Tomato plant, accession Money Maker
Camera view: horizontal (90 deg, fisheye); turntable rotation: 330 degrees
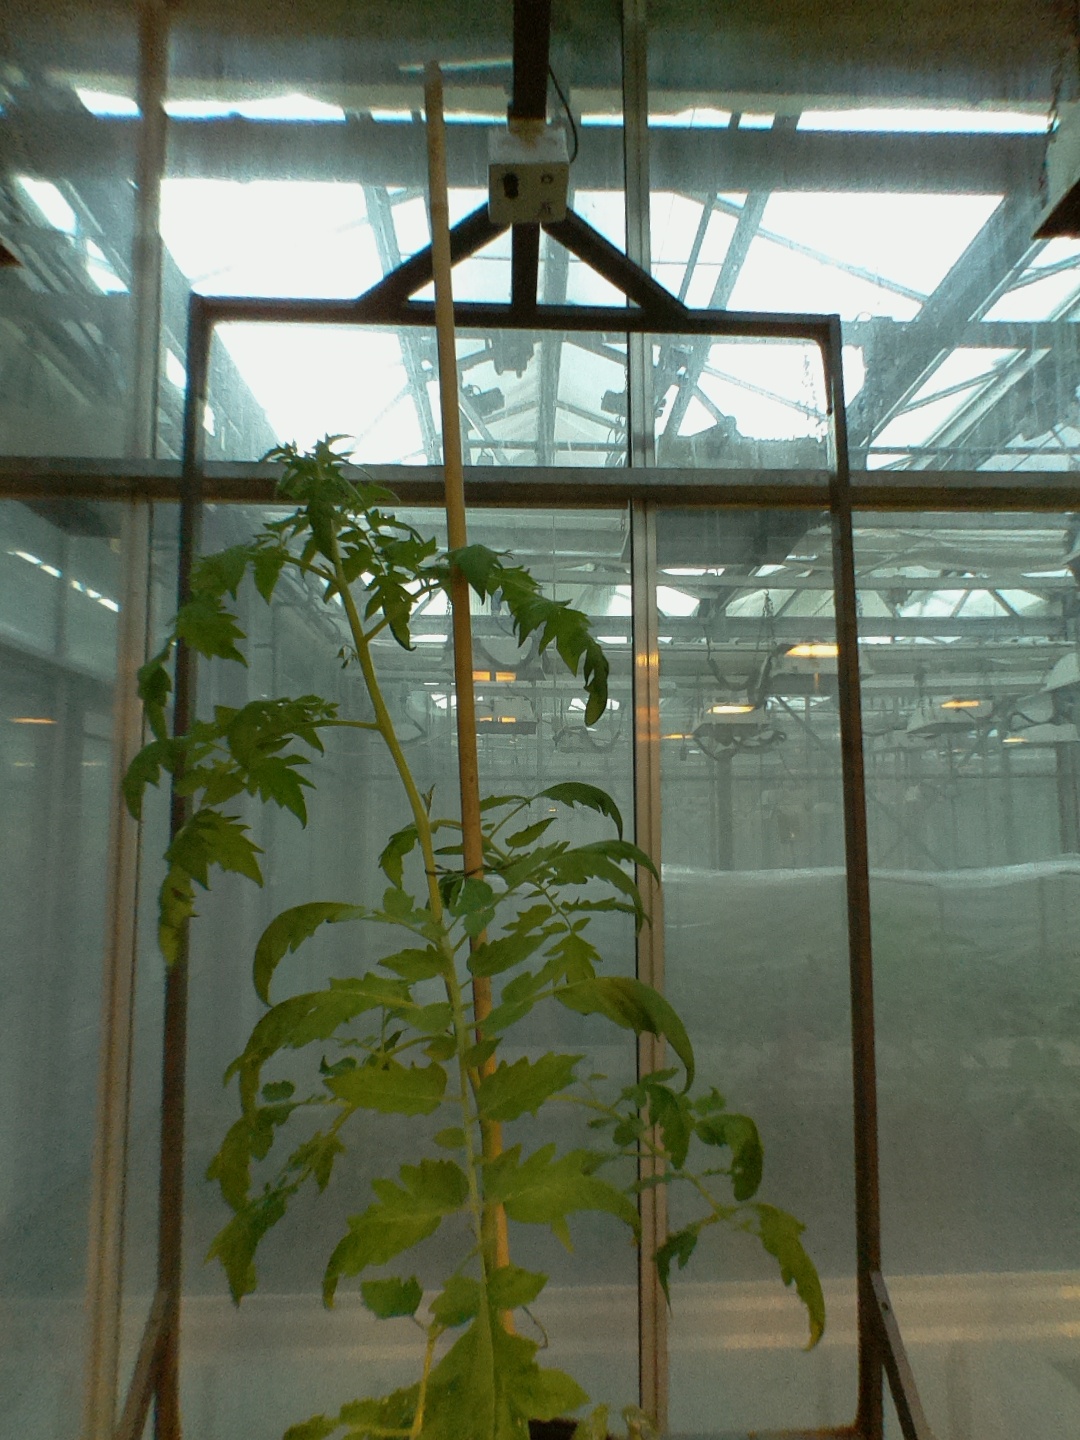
BBCH growth stage 65: Full flowering, 50%-60% of flowers open, first petals falling